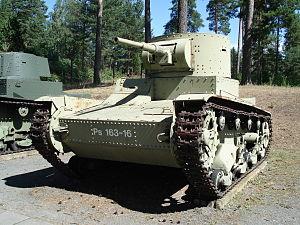
Le musée des Blindés de Parola, est un musée de musée militaire de véhicules blindés situé à 110 kilomètres au nord d'Helsinki à Parola, près de Hämeenlinna, en Finlande.